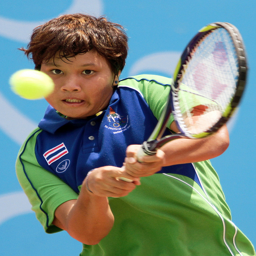
A kid is trying to hit a tennis ball with a racket.
A little kid hitting a tennis ball with a racquet.
A young man with a tennis racket swinging at a tennis ball.
A young boy in the middle of hitting a tennis ball.
He is very serious while hitting the ball with the racket.